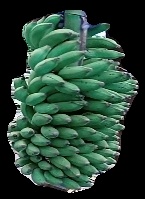
Variety: elakki-bale
Grade: grade1